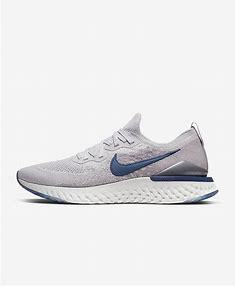
Brand: Nike
Model: Epic React Flyknit 2